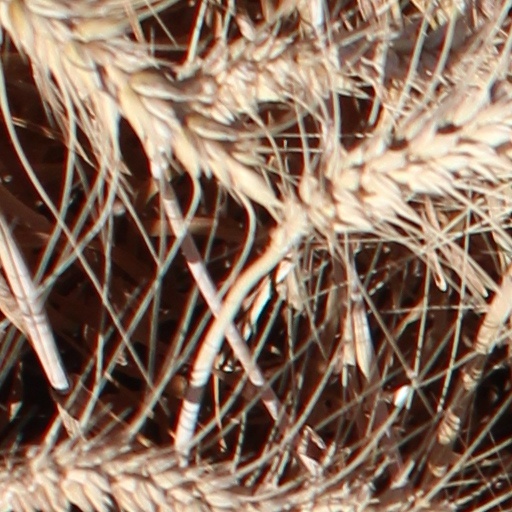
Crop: wheat